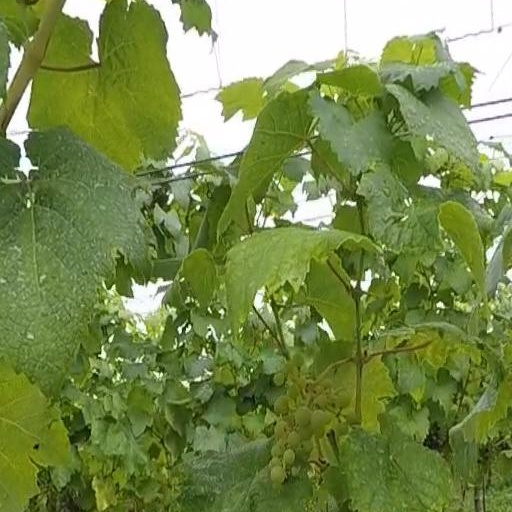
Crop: grape